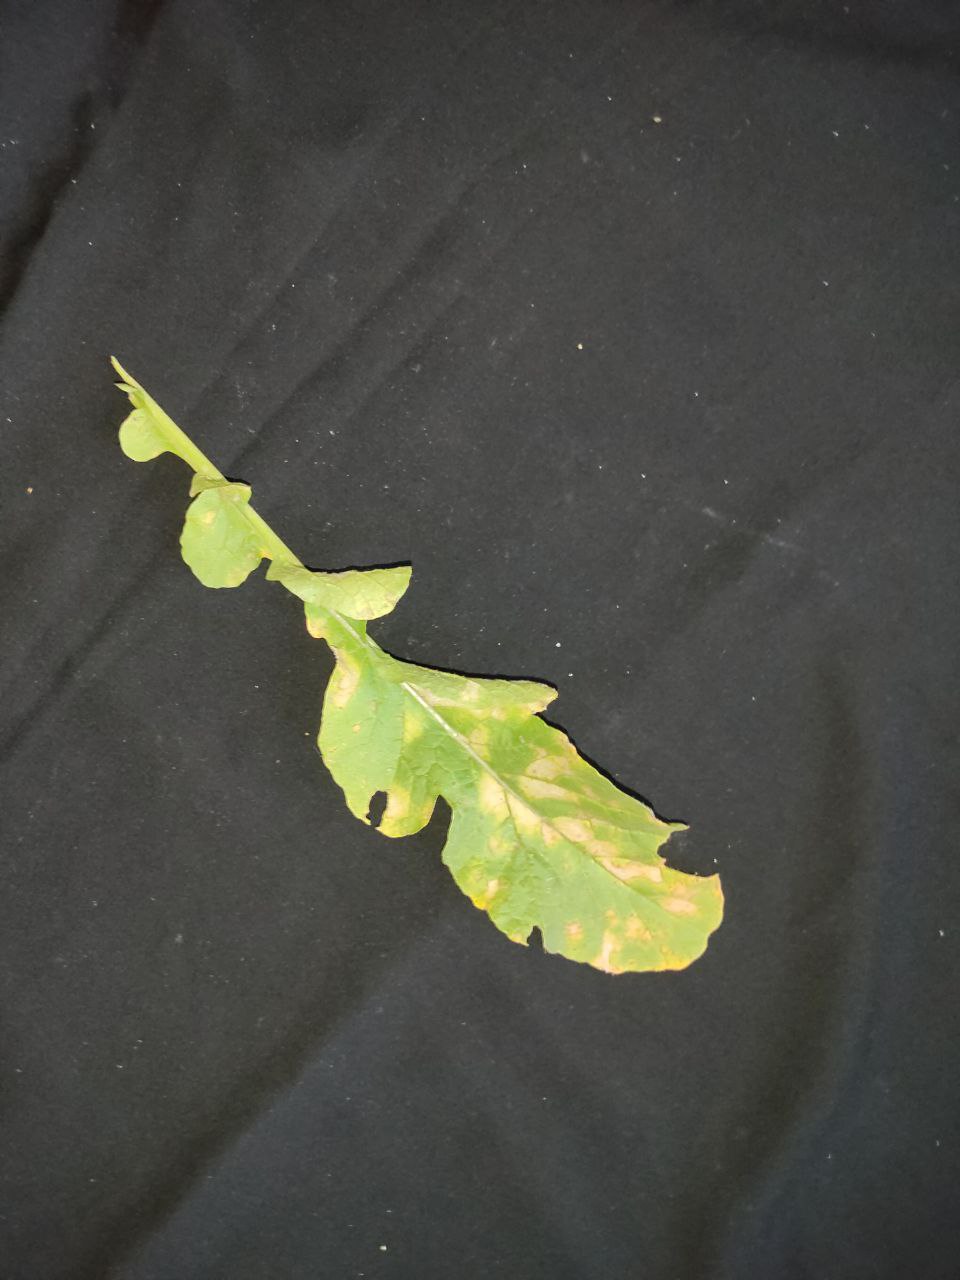
Label: Mosaic virus